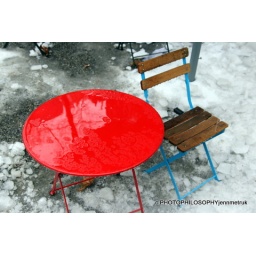
Children's table and chair in the snow